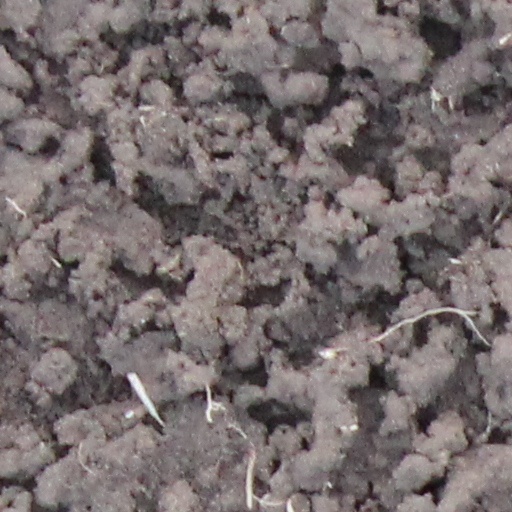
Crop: wheat